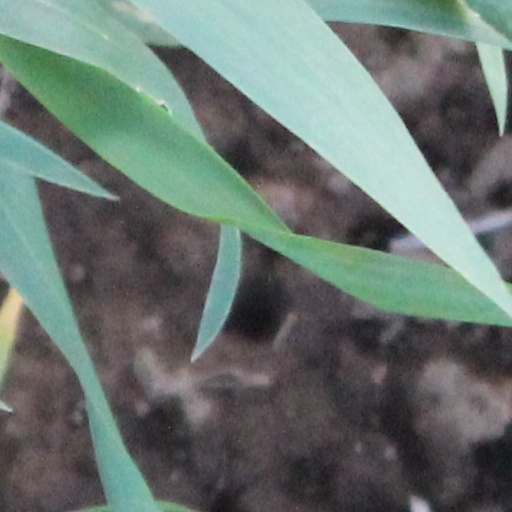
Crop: wheat